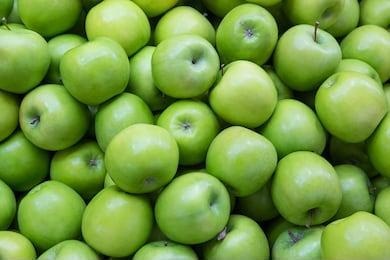
Label: apple